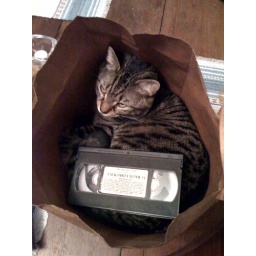
cat in a bag of porn